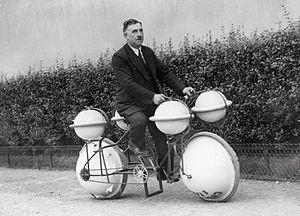
Un véhicule à propulsion humaine ou VPH est un véhicule mû par la force musculaire humaine. Les véhicules à propulsion humaine peuvent être terrestres, nautiques, aériens, ou même subaquatiques. L'utilisation de la propulsion humaine combinée à un véhicule a permis de développer un mode de transport en plein essor au niveau international.